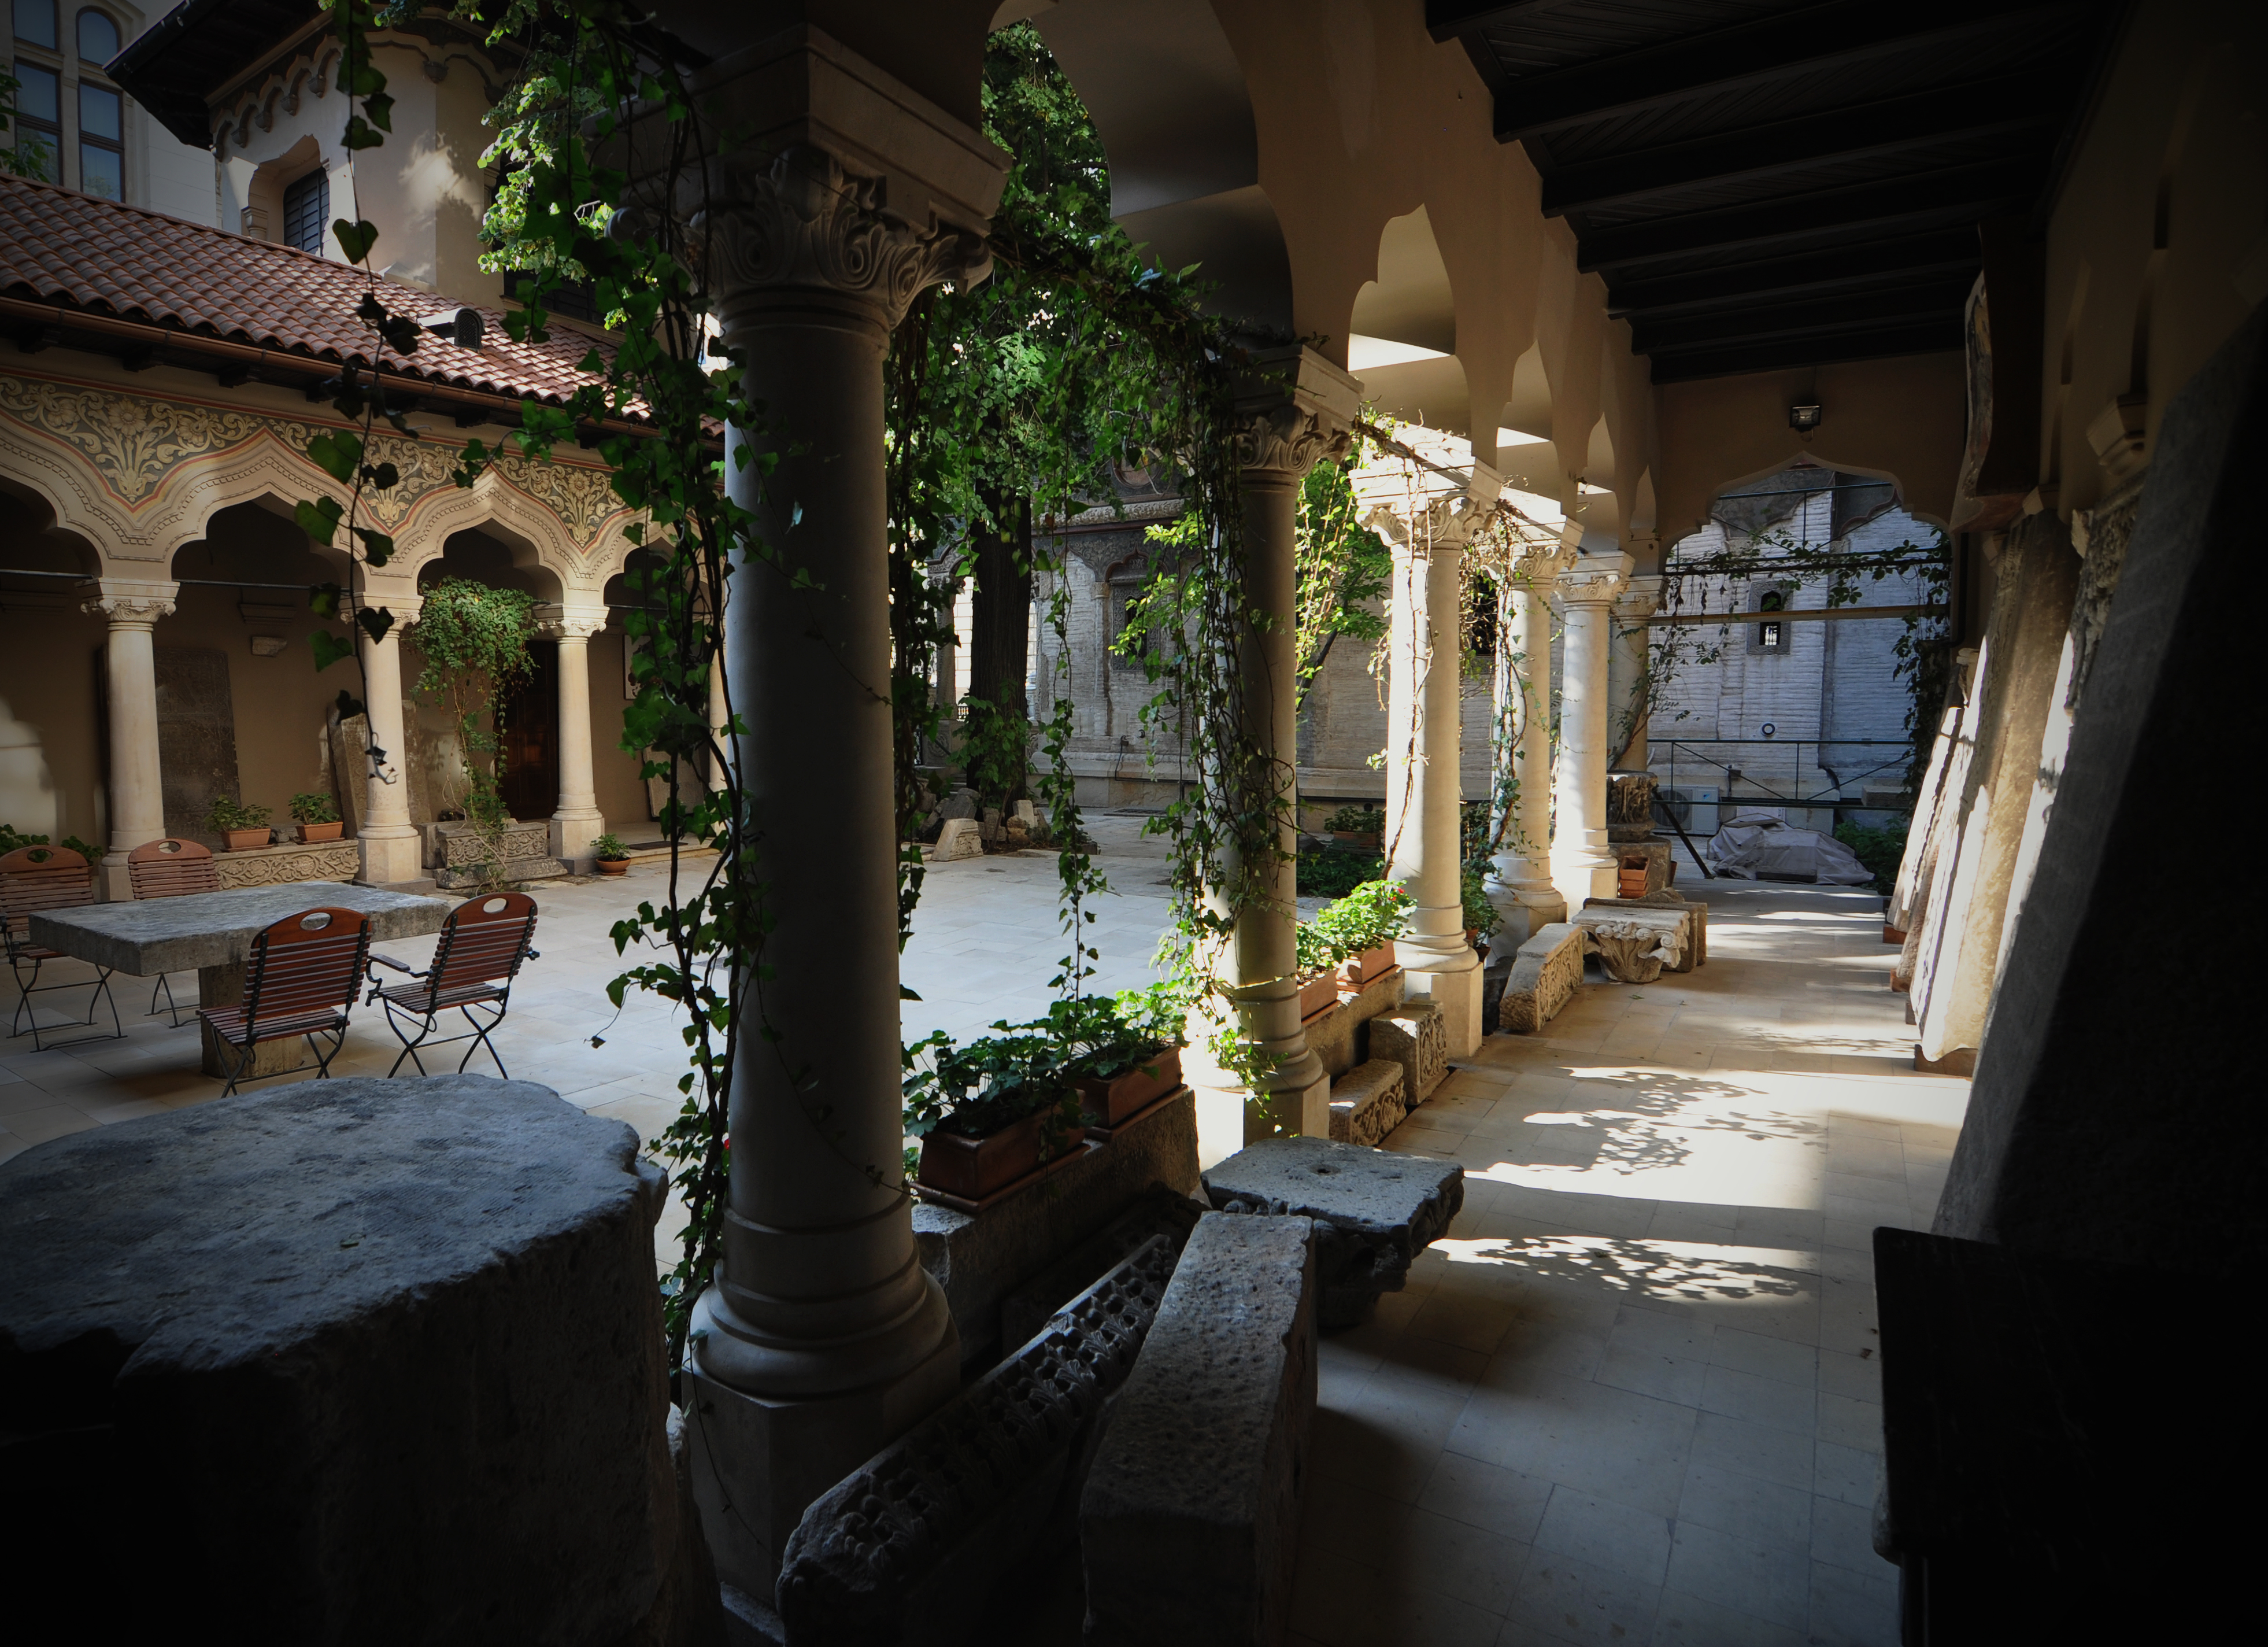
light, architecture, photography, villa, mansion, house, home, stone, monument, photo, explore, arch, architect, ivy, patio, church, interior design, photos, de, courtyard, monastery, fotografie, romana, portico, style, arc, explored, orthodox, revival, eastern, estate, romania, bukarest, bucharest, colonnade, roumanie, convent, hacienda, bor, biserica, arhitectura, orthodoxy, lumina, arhitect, romanian, ortodoxa, patrimoniu, manastirea, manastire, cladire, piatra, bucuresti, curte, mincu, ion, centrulvechi, lipscani, stil, ionmincu, portic, 1908, centrul, vechi, lmibiiaa19464, stavro, neoromanian, neoromanesc, lapidarium, stavropoleos, claustru, iedera